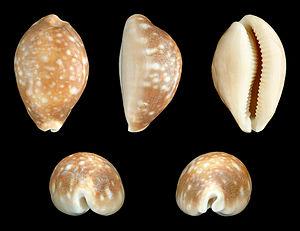
Lyncina est un genre de gastéropodes d'aspect lisse et brillant, de la famille des « porcelaines ».